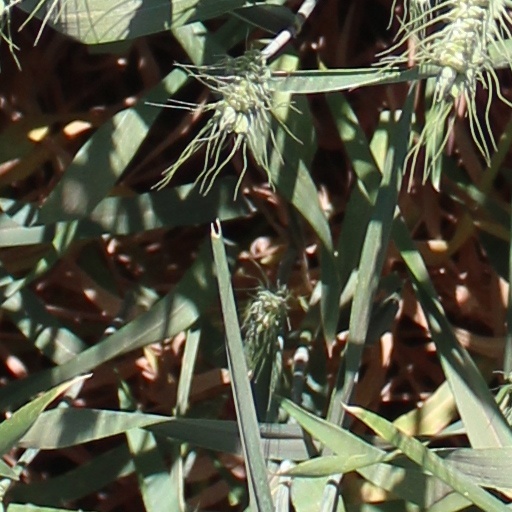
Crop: wheat